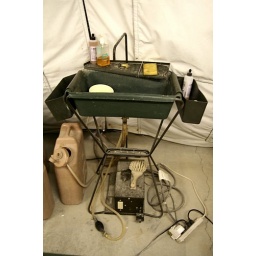
I use to bath in this exact sink 5 years ago.